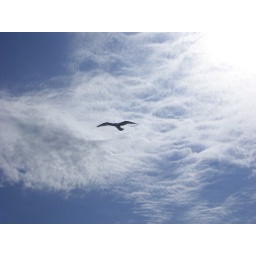
"Gulls in the sky and in my blue eyes..."